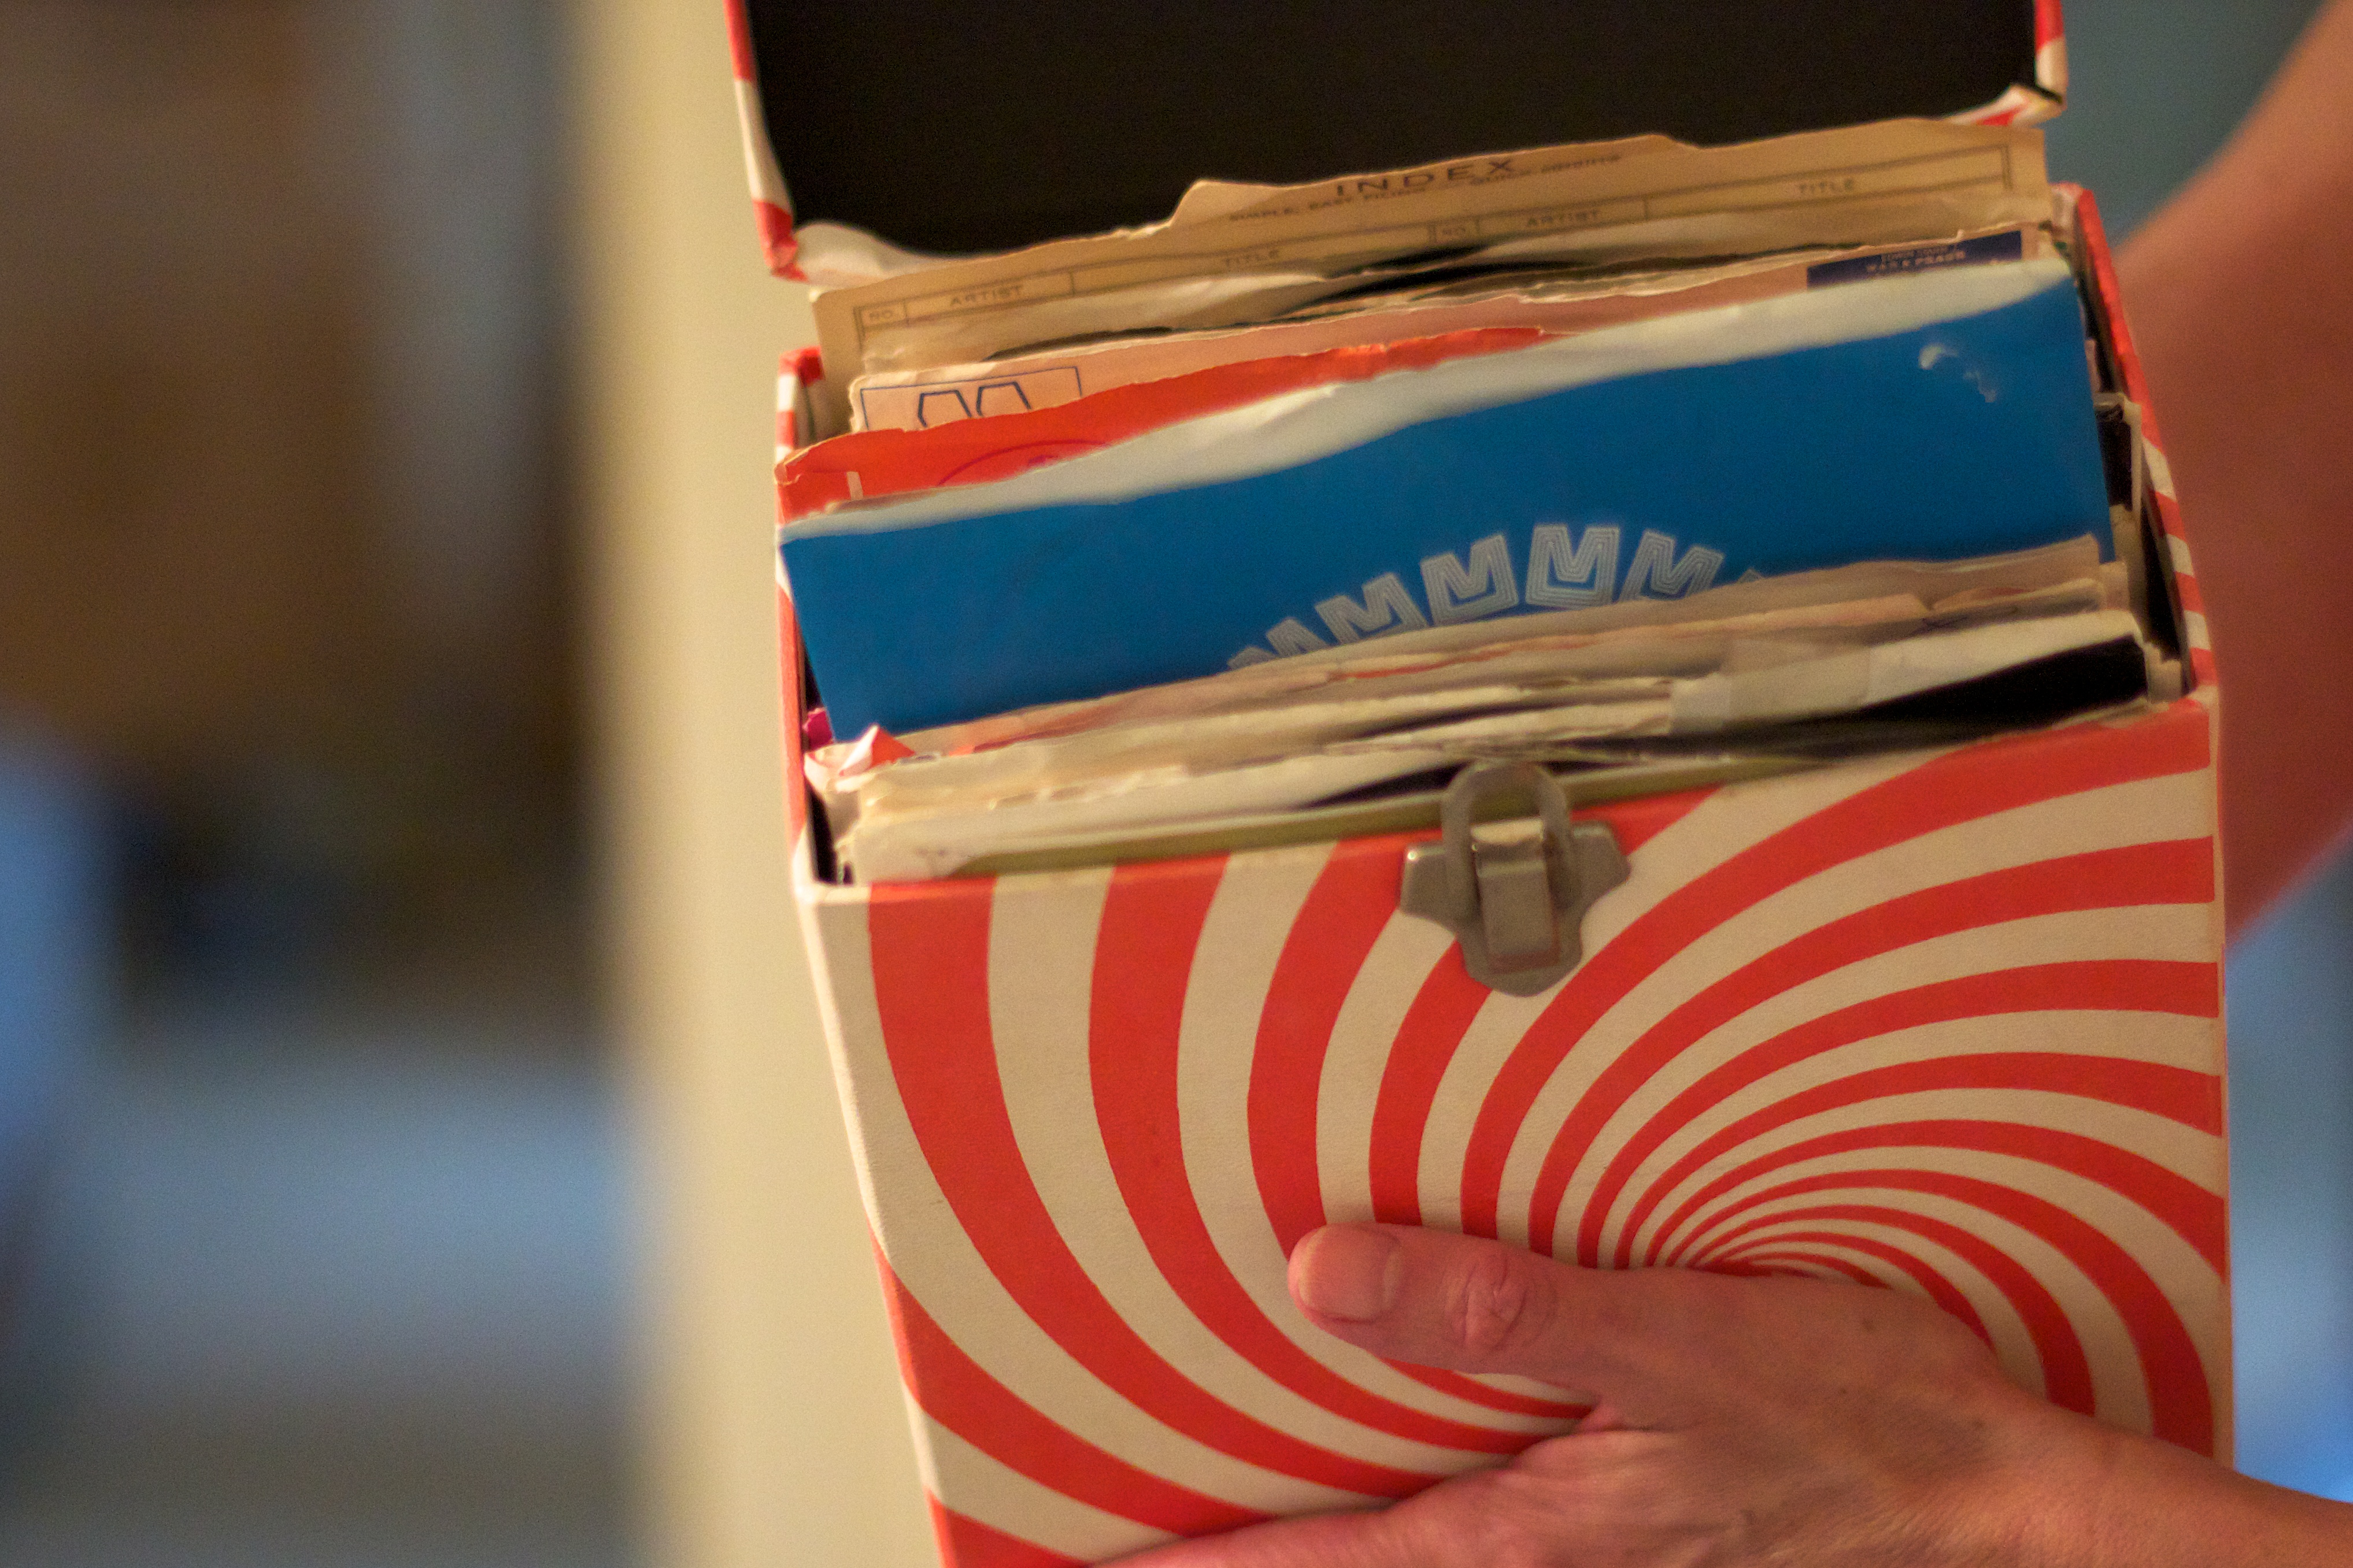
red, color, flag, odyssey, flag of the united states